Sofitel New York Hotel

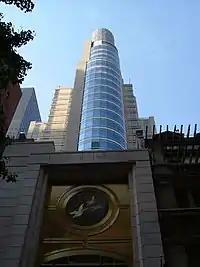

The hotel is tall with 30 floors and has 398 luxury guest rooms including 52 suites. The architectural design by Brennan Beer Gorman features limestone and glass, with a T-shaped base. The facade was architecturally inspired by Parisian Moderne limestone buildings. The facade is bronze and depicts three flying geese above in a large portal. DeSimone Consulting Engineers were the structural engineers for the building.